Ross Prairie State Forest

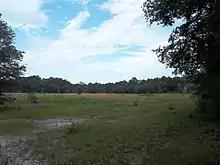
Ross Prairie State Forest

Ross Prairie State Forest is a 3,527-acre state forest in Marion County, Florida. The conservation land was acquired in 1995 through the Conservation and Recreation Lands (CARL) with funds from the Preservation 2000 Act. It includes hiking and horseback trails. There is also a trailhead for the Cross Florida Greenway.